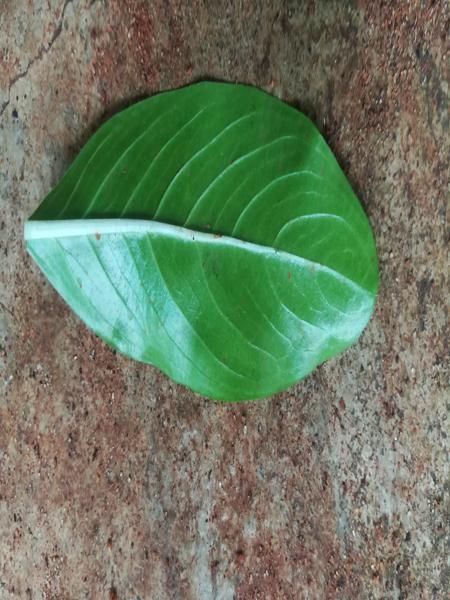
Plant: Catharanthus